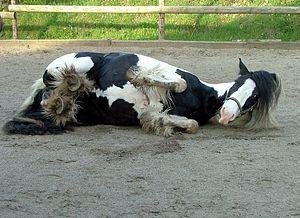
Un bain de poussière ou de sable est un acte pratiqué par certains animaux, durant lequel ils se roulent et se frottent dans de la poussière, du sable ou de la terre sèche. Ceci peut servir à nettoyer leur peau, fourrure ou plumage, à se débarrasser de parasites, à éliminer l'excédent de sébum ou encore à se sécher.
Le Cob Gypsy, connu sous les noms d’Irish Cob en Irlande, Gypsy Cob en Angleterre, Gypsy Vanner en Amérique du Nord, et Tinker en Europe continentale, est une race de chevaux de type cob, provenant des îles britanniques. Il est sélectionné à l'origine par des communautés nomades, Travellers d'Irlande et Gitans d'Angleterre, à partir de chevaux de races diverses. Sa fonction est de tracter leurs lourdes roulottes, les verdines. L'utilisation de ce cheval se répand à la fin du XIXᵉ siècle. La race est fixée par croisements après la Seconde Guerre mondiale. Sa reconnaissance internationale est récente, ces chevaux n'ont jamais été considérés comme formant une race véritable avant l'établissement de stud-books et de généalogies par écrit, après 1996. Les deux associations mères sont la Gypsy Cob Society au Royaume-Uni et l’Irish Cob Society en Irlande, qui se disputent sa paternité.